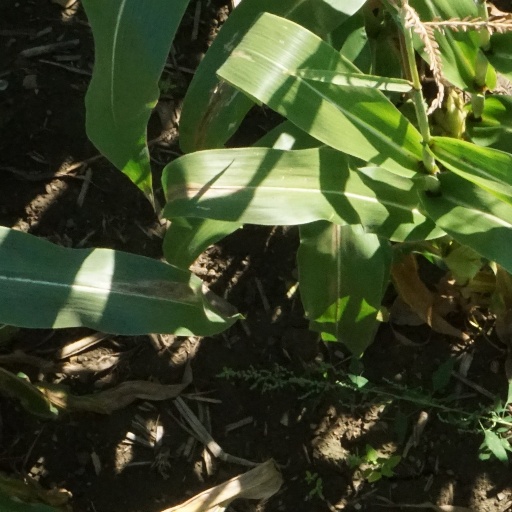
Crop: maize; corn